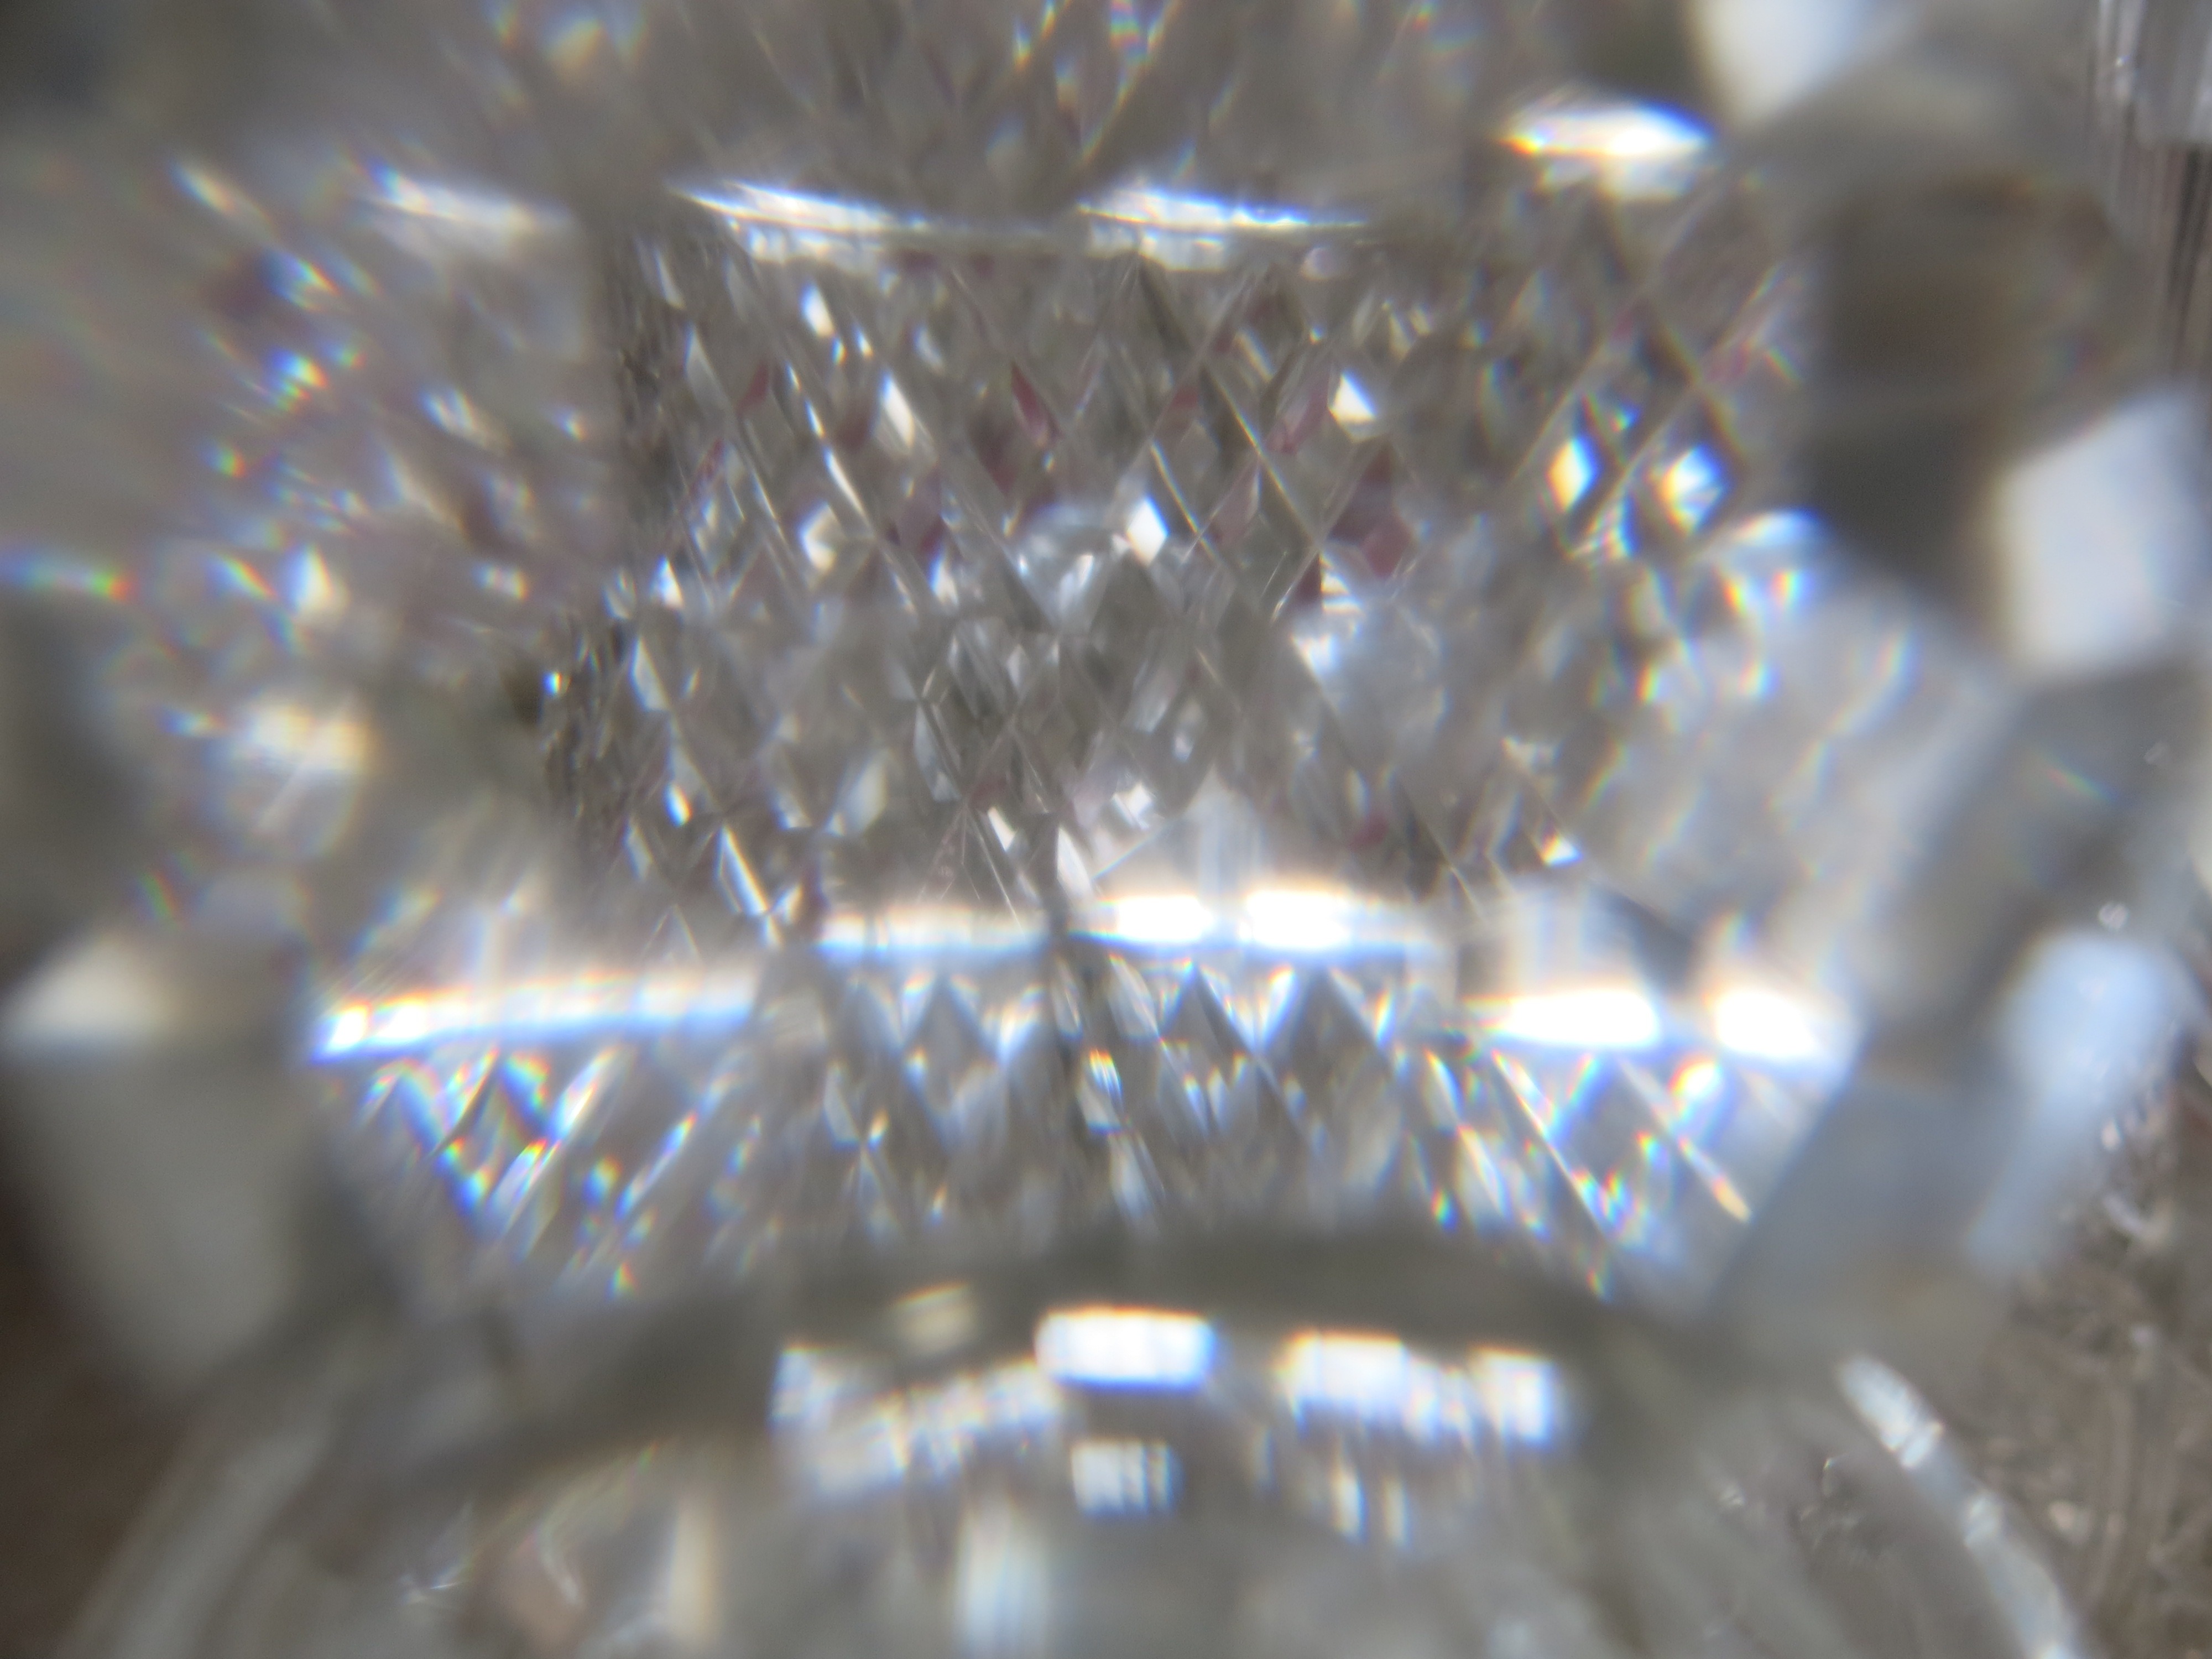
light, glass, refraction, ice, reflection, blue, christmas, lighting, christmas decoration, crystal, blurry, diffuse, freezing, macro photography